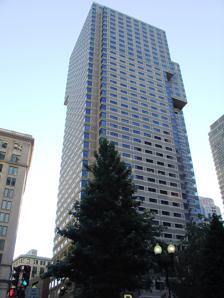
Building: One Post Office Square
Country: United States of America
Year built: 1981
Skyscraper in Boston One Post Office Square General information Type Office Location 1 Post Office Square Boston , Massachusetts Coordinates 42°21′25″N 71°03′19″W / 42.356827°N 71.055400°W / 42.356827; -71.055400 Completed 1981 Height Roof 525 ft (160 m) Technical details Floor count 40 Floor area 766,068 ft (233,498 m) Design and construction Architect(s) Jung Brannen Associates, Inc. Developer EQ Office References One Post Office Square is a 42-floor modern skyscraper in the Financial District section of Boston, Massachusetts . The skyscraper is Boston's 14th-tallest building , standing 525 feet (160 m) tall. The building has 831,975 square feet of Class A office space . An attached, eight-level parking garage offers 368 parking spaces and direct access to the building's lobby. It overlooks Post Office Square Park and was designed by Jung Brannen Associates . A previous building on the site at 101 Milk Street was the headquarters of the Boston Elevated Railway until about 1919. Design and features The exterior is modern style sculpted tower that consists of a steel frame with a concrete aggregate facade. The three-story lobby is finished in patterned Rosso Verona and travertine marble walls and floors accented with mirror bronze signage, hand rails, and window bands. HVAC is controlled by an automated, Energy Management System for maximum comfort and efficiency. The building is connected to the adjoining Langham Hotel  at ground level by a private passageway. In 2018, the building began renovations to update the exterior of the building and add additional space. The project is set to be complete in 2021. Awards Building Owners and Managers Association (BOMA)  Landlord of the Year Award, 2000 See also List of tallest buildings in Boston References ^ "One Post Office Square" . Skyscraper Center . CTBUH . ^ a b c "One Post Office Square Summary" . www.equityoffice.com . ^ " "L" Offices to Move from 101 Milk Street" . Boston Globe . November 29, 1919. p. 2 – via Newspapers.com. ^ LoopNet – Invalid Property ID ^ One Post Office Square, Boston [usurped] ^ "One Post Office Square | Boston Planning & Development Agency" . External links Wikimedia Commons has media related to One Post Office Square (Boston, Massachusetts) . "One Post Office Square" . SkyscraperPage . Photo of building "Emporis building ID 119307" . Emporis . Lobby Travertine vendor – Euromarble, Carrara Italy includes photo v t e Skyscrapers in Boston Current 75 State Street 100 Federal Street 100 Summer Street 111 Huntington Avenue 125 High Street 145 High Street 200 Clarendon Street (John Hancock Tower) 28 State Street 33 Arch Street 500 Boylston Street 60 State Street Ames Building Avalon North Station Berkeley Building Boston City Hall Custom House Tower Exchange Place Federal Reserve Bank Building Four Seasons Hotel & Private Residences, One Dalton Street Harbor Towers I Harbor Towers II Keystone Building Landmark Center Liberty Hotel ( Charles Street Jail ) Liberty Mutual Tower Massachusetts Eye and Ear McCormack Building Millennium Place Tower I Millennium Place Tower II Millennium Tower National Emerging Infectious Diseases Laboratories Omni Parker House One Beacon Street One Boston Place One Devonshire Place One Federal Street One Financial Center One International Place One Lincoln Street One Post Office Square Pierce Boston Prudential Tower Radian Boston Rowes Wharf Russia Wharf Saltonstall Building State Street Bank Building Two International Place United Shoe Machinery Corporation Building Under construction Bulfinch Crossing South Station Tower Proposed 111 Federal Street Cancelled 101 Clarendon Street Aquarium Development Trans National Place Demolished North Station (original)